Avon station (Erie Railroad)

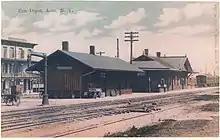
Avon Station prior to 1907

The current station depot was built in 1879 for the New York, Lake Erie & Western Railroad (later known as the Erie Railroad). Designed by railroad company staff architect Bradford Gilbert, the Avon Station is a basic wooden frame structure with a stone foundation that is . Basic on photographs, the station building also has timbering and wooden support brackets, as well as ornamental cutwork above its entrance.